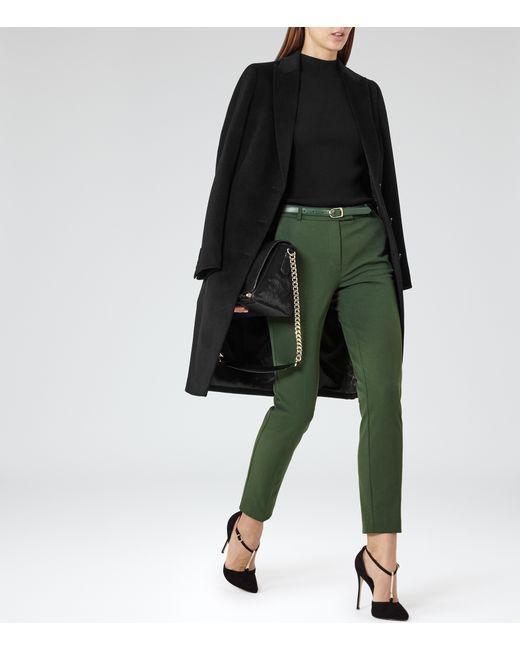
Langer, stilvoller schwarzer Mantel für Damen